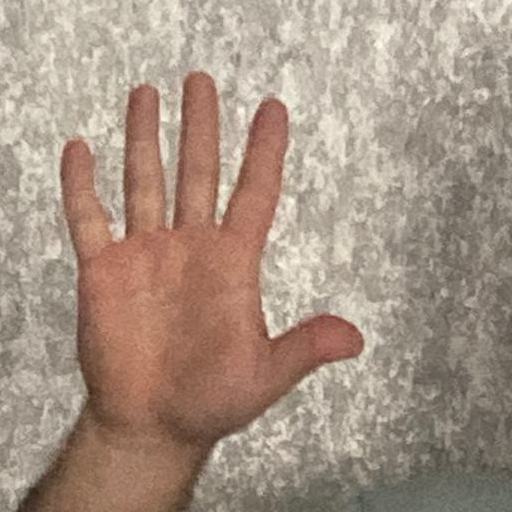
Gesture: palm